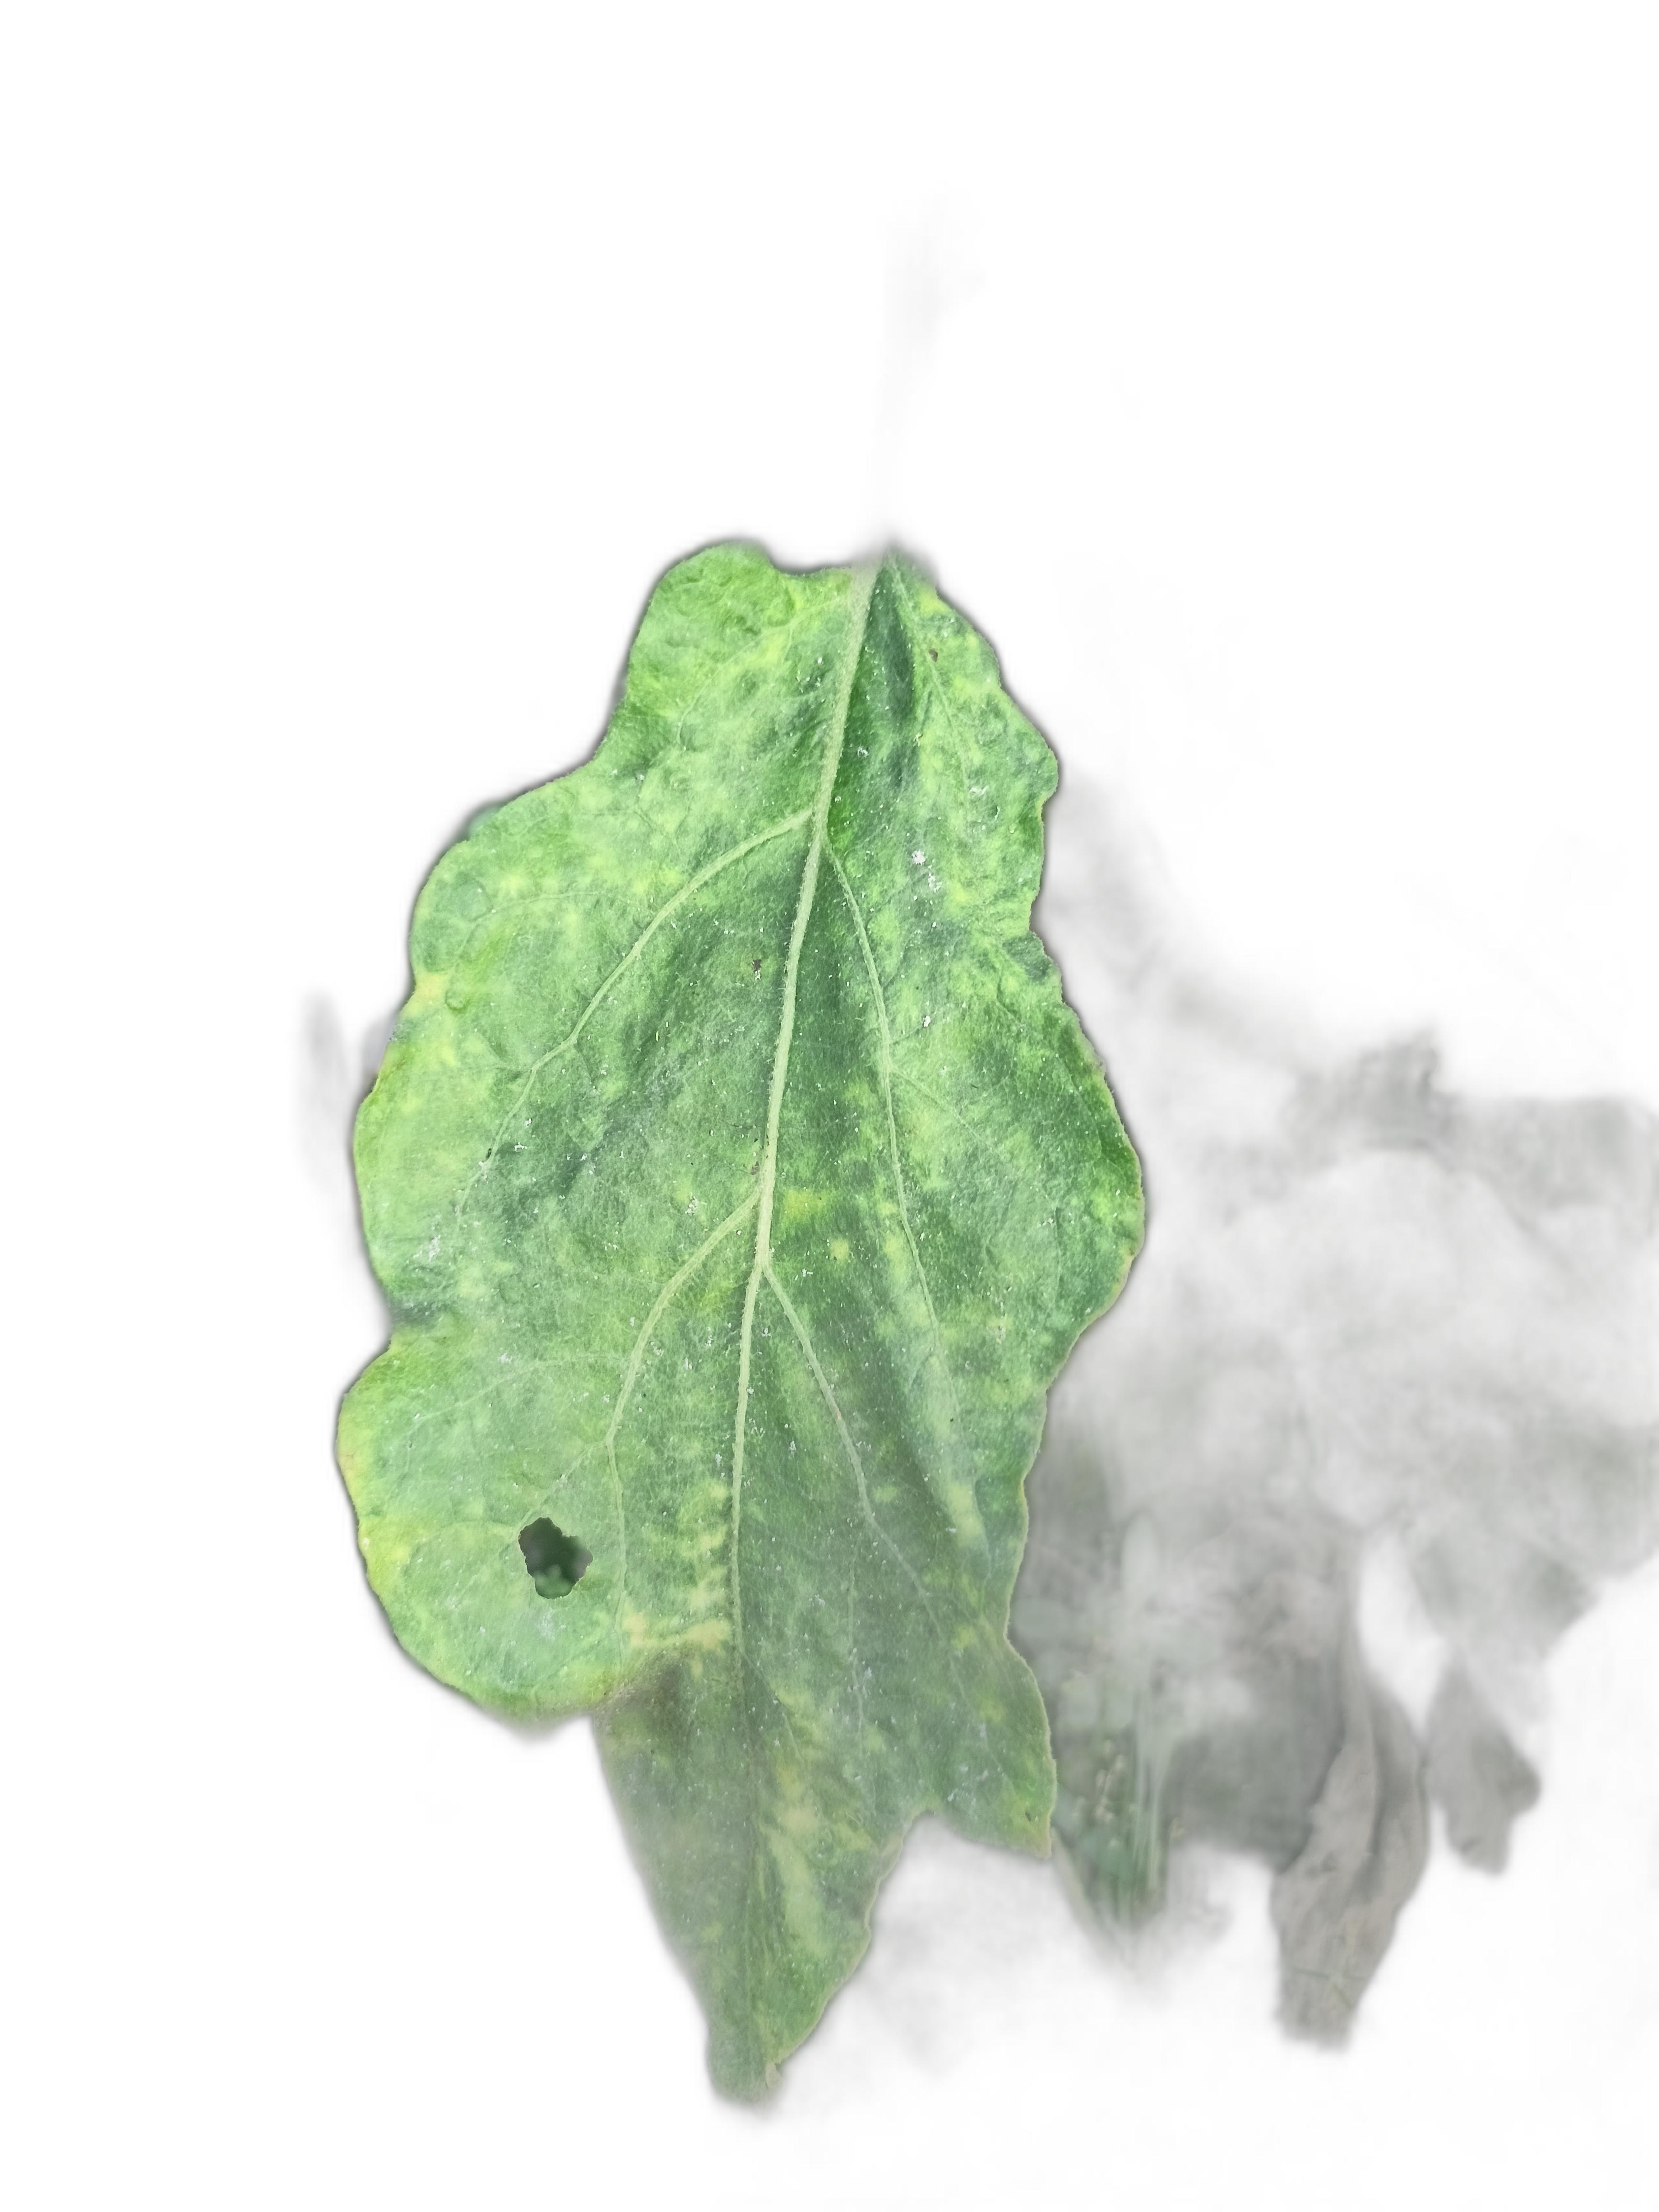
Label: Insect Pest Disease